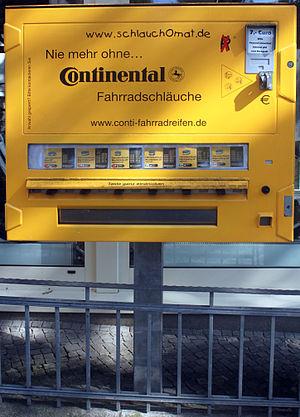
Distributeur automatique de chambres à air pour vélo à Berlin, Allemagne
Un distributeur automatique, ou machine distributrice, est une machine qui permet d'obtenir des biens, sans intervention humaine, grâce aux techniques d'automatique. Les machines les plus courantes sont les distributeurs automatiques de boissons chaudes, notamment de café, mais on trouve aussi des distributeurs de boissons fraîches avec des ingrédients comme l'eau, les fruits ou le thé, ainsi que les distributeurs de snacks, l'offre alimentaire étant de plus en plus diversifiée vers les produits frais comme les sandwichs, les produits laitiers, les biscuits ou les fruits et légumes.